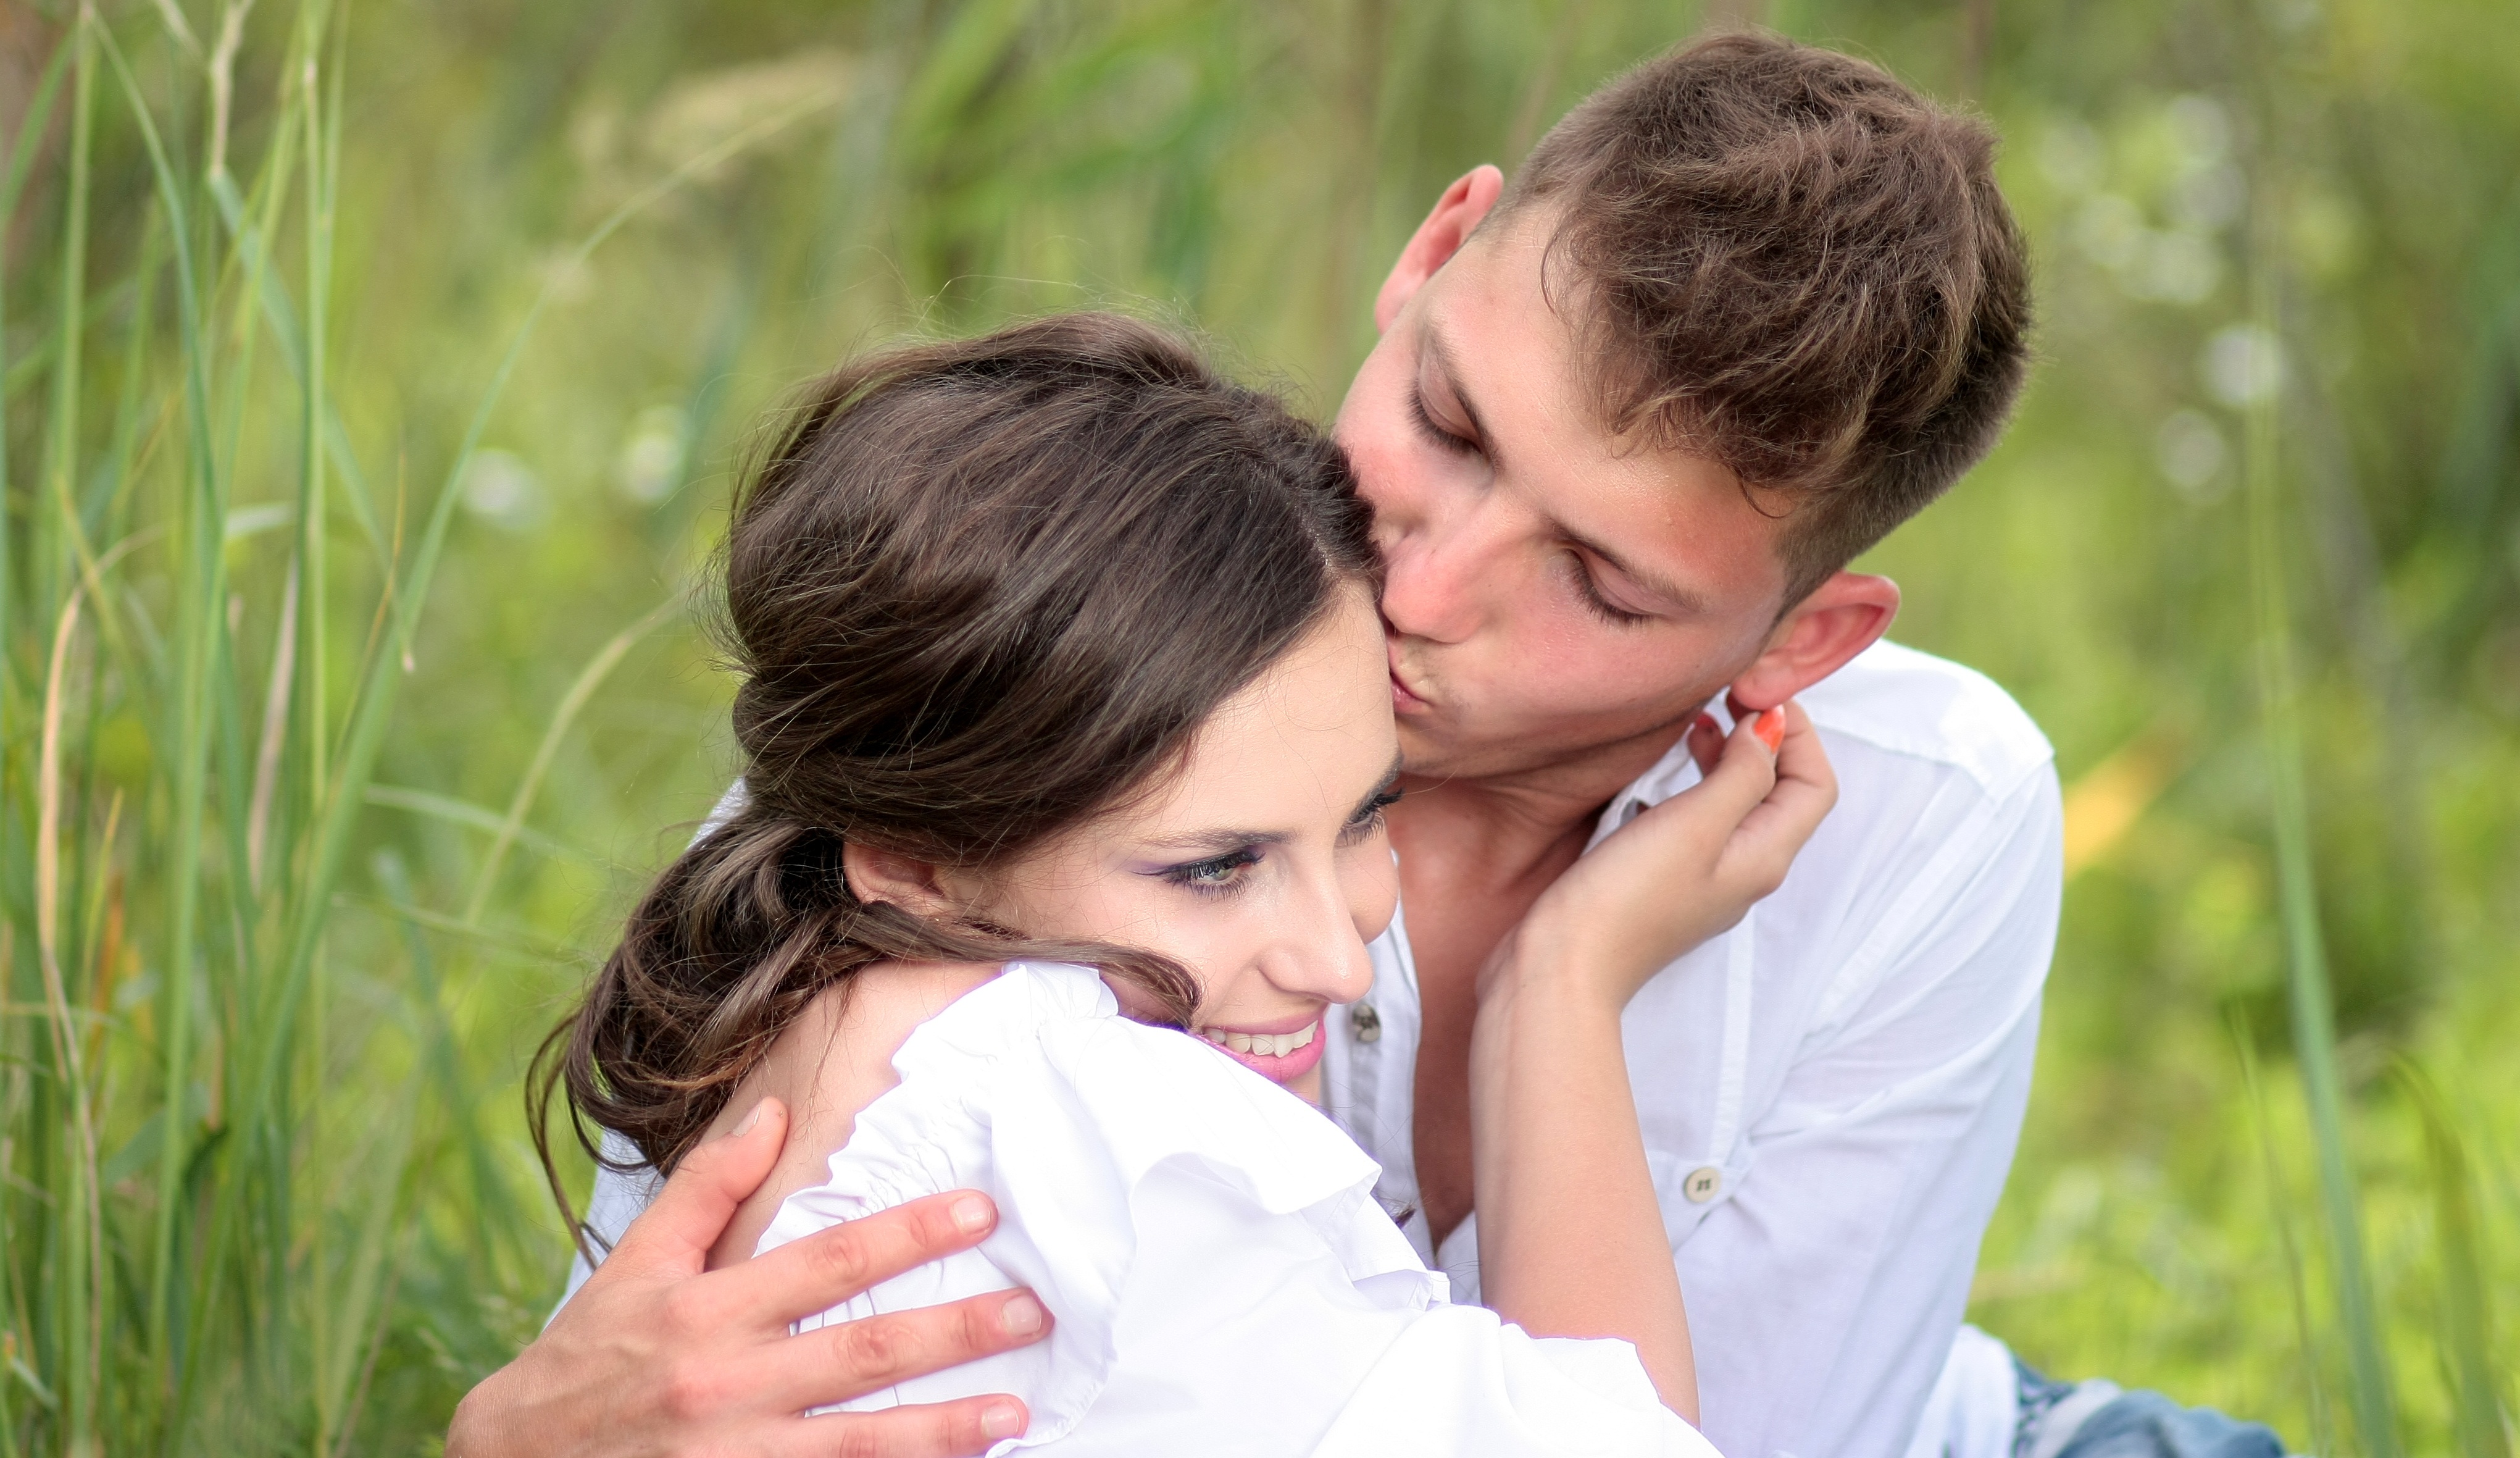
man, person, people, woman, male, love, print, couple, romance, child, family, ceremony, beauty, march, story, interaction, snow white, portrait photography